Nick Valensi

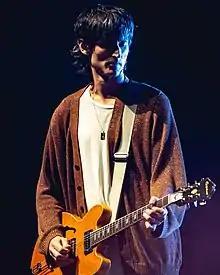
Valensi performing with the Strokes on New Year's Eve 2019

Nicholas Valensi (born January 16, 1981) is an American musician, best known for his role as lead and rhythm guitarist in the American rock band The Strokes. Since 2001, the band has released six studio albums, some of which Valensi has also contributed keyboards and backing vocals to.